Karl Stein (mathematician)

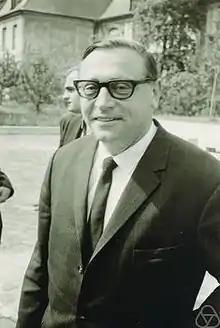
Karl Stein in Eichstätt, 1968

Karl Stein (1 January 1913 in Hamm, Westphalia – 19 October 2000) was a German mathematician. He is well known for complex analysis and cryptography. Stein manifolds and Stein factorization are named after him.